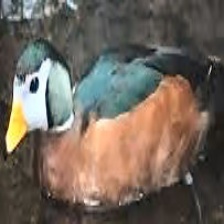
Species: AFRICAN PYGMY GOOSE
Scientific name: NETTAPUS AURITUS
ImageNet parent category: goose